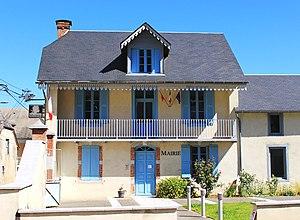
Mairie d'Asté (Hautes-Pyrénées)
Asté est une commune française située dans le département des Hautes-Pyrénées, en région Occitanie.